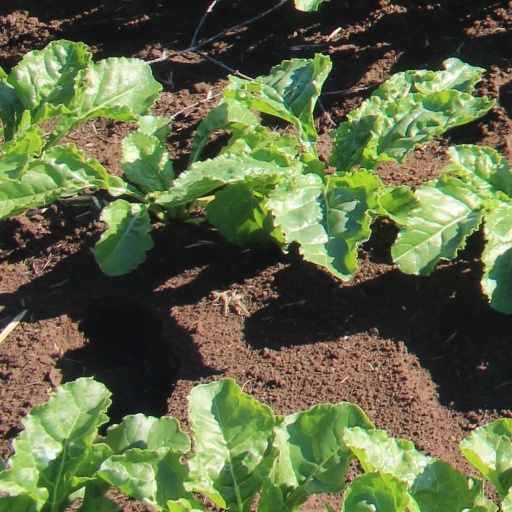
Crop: sugar beet